Maria Mitchell

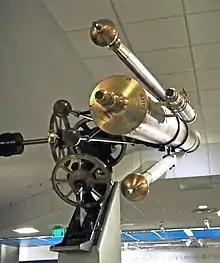
Maria Mitchell's telescope, on display in the Smithsonian Institution National Museum of American History

Though Mitchell did not have a college education, she was appointed professor of astronomy at Vassar College by its founder, Matthew Vassar, in 1865, and became the first female professor of astronomy. Mitchell was the first person appointed to the faculty and was also named director of the Vassar College Observatory, a position she held for more than two decades. Mitchell also edited the astronomical column of "Scientific American" during her professorship. Thanks in part to Mitchell's guidance, Vassar College enrolled more students in mathematics and astronomy than Harvard University from 1865 to 1888. In 1869, Mitchell became one of the first women elected to the American Philosophical Society, alongside Mary Somerville and Elizabeth Cabot Agassiz. She received honorary doctorates from Hanover College, Columbia University, and Rutgers Female College.